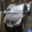
Label: automobile